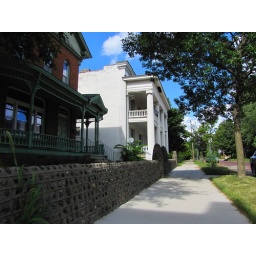
An interesting stone and concrete wall on a residential street in Elkhart, Indiana